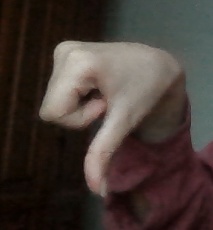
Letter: waw